1913 New York Yankees season

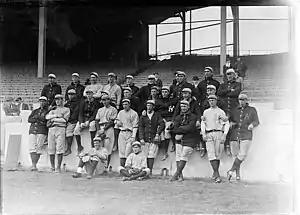
The 1913 New York Yankees

The 1913 New York Yankees season was the club's eleventh. This was their first season exclusively using the "Yankees" name. The team finished with a record of 57–94, coming in seventh place in the American League. The team also moved into the Polo Grounds which they would share with the New York Giants until 1923.